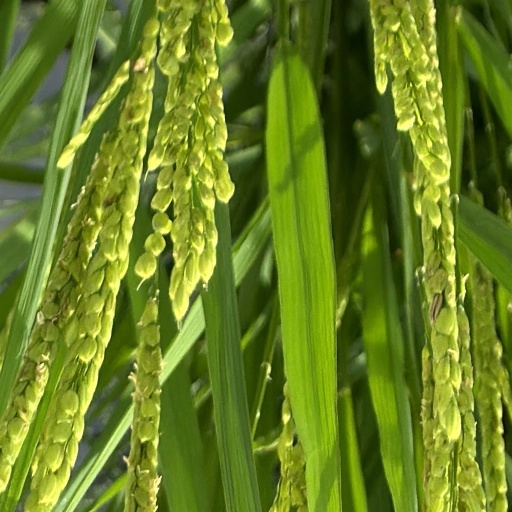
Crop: rice